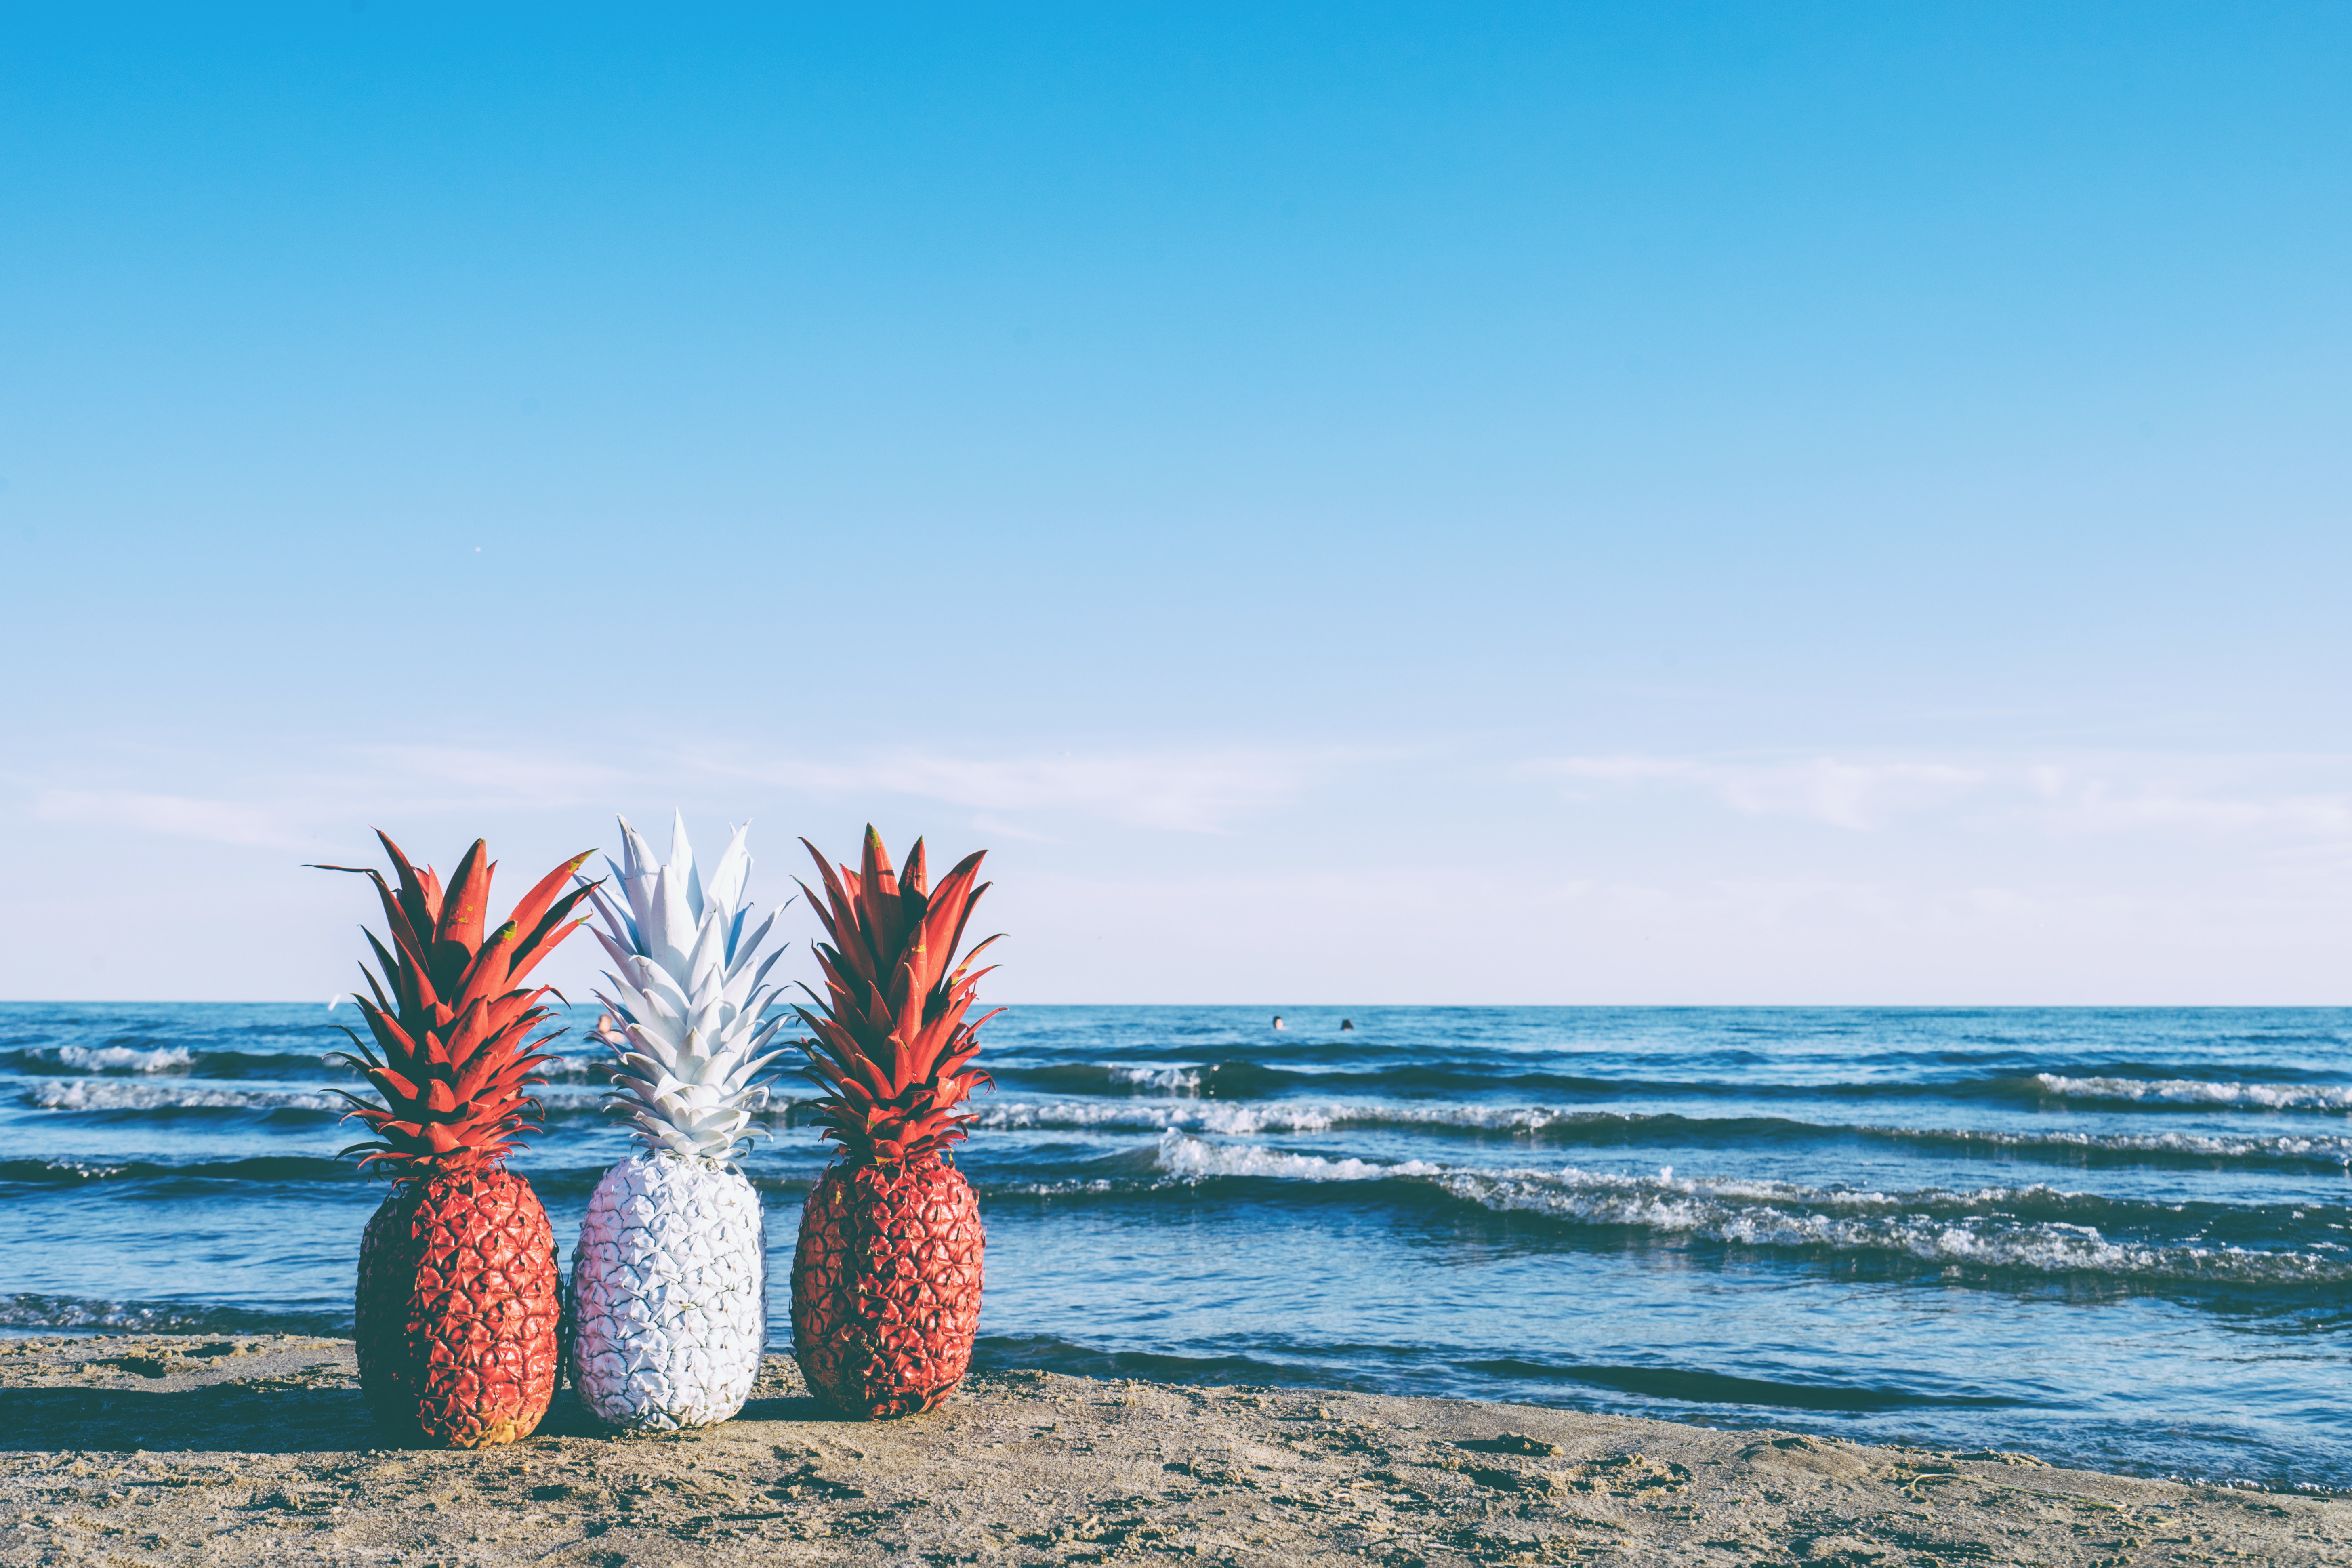
beach, sea, coast, water, sand, ocean, horizon, sky, sunlight, shore, wave, wind, vacation, bay, blue, body of water, cape, wind wave